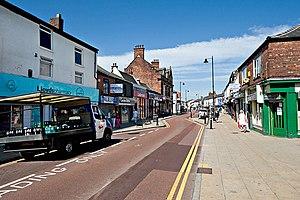
Atherton est une ville du district métropolitain de Wigan en Grand Manchester.